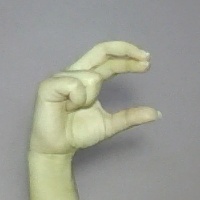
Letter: thal